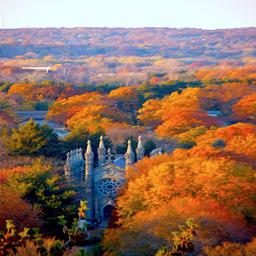
it is located but the landscape here is more romantic than creepy .